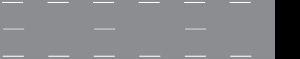
Le marquage d'une route de rase campagne en section courante en France, c’est-à-dire hors points singuliers et hors intersections, est le suivant :